Salhad Union Council

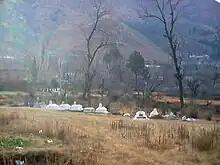
Landscape in Salhad union council

Salhad is a historic and culturally rich village located in the city of Abbottabad, within the Khyber Pakhtunkhwa province of Pakistan. It holds the status of a Union Council, playing a vital role in the local administrative framework. Nestled amidst the picturesque hills of Abbottabad, Salhad has evolved from a small rural settlement into a vibrant and well-connected community while preserving its traditional values and heritage.